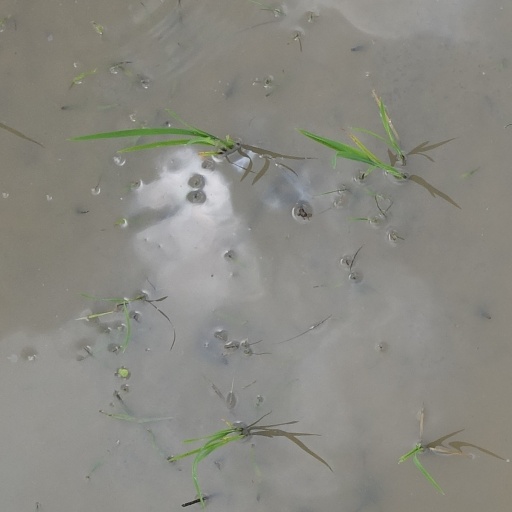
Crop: rice